Alan Rice-Oxley

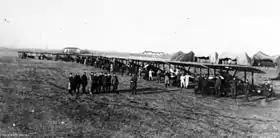
Sopwith Camels of No. 45 Squadron RFC at an airfield in Italy, December 1917.

Rice-Oxley first served as a private in the 21st (County of London) Battalion, The London Regiment (1st Surrey Rifles), until 5 February 1915 when he was commissioned as a second lieutenant in the 4th Battalion, The King's (Shropshire Light Infantry).